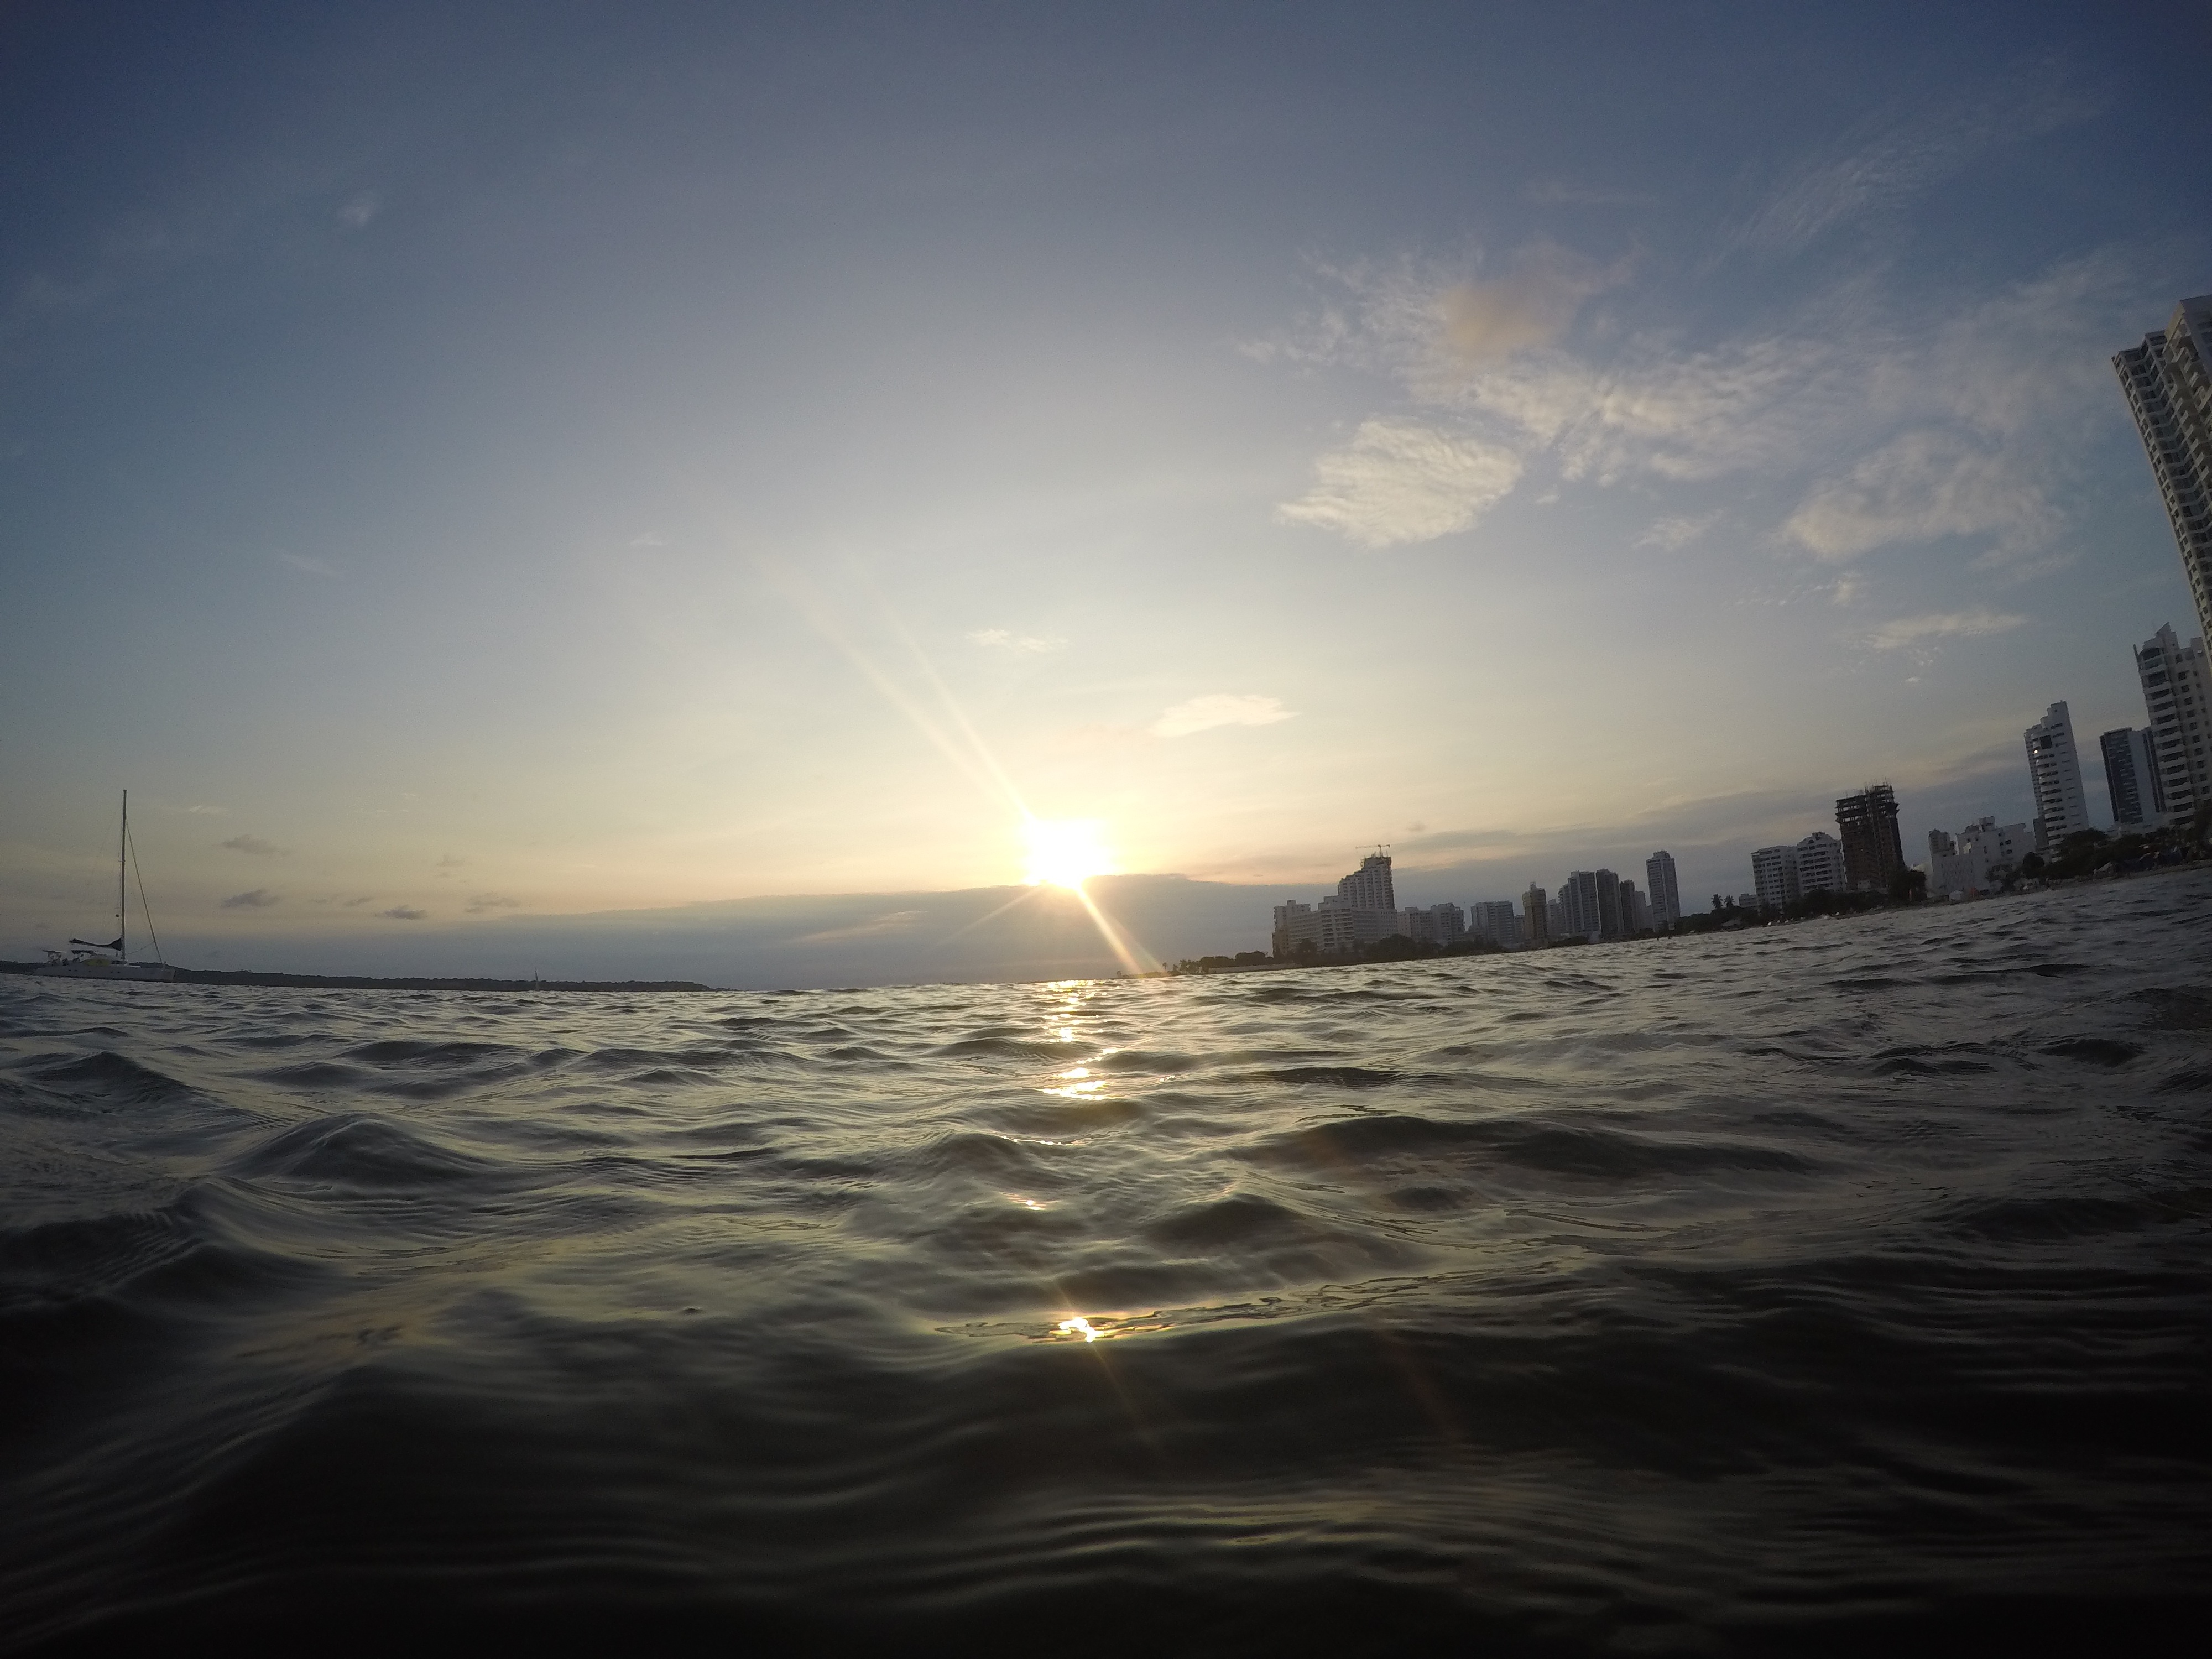
beach, sea, coast, ocean, horizon, cloud, sky, sun, sunrise, sunset, sunlight, morning, wave, dawn, dusk, evening, reflection, vehicle, atmospheric phenomenon, wind wave